Kama-yari

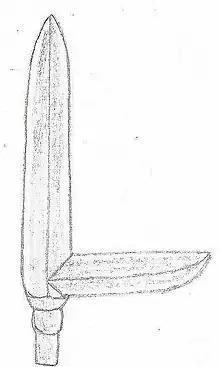
Kama-yari

The is essentially a yari with horizontal kama (blade) at the base of the vertical blade to assist in grappling an opponent. Generally, the transverse blade, or hook, is large enough to hold the head, neck, or jaw or to grapple with the limbs of an opponent. It is different in function from other types of yari. The kama-yari was often used to hook horsemen and dismount them.